2021 Nova Scotia Liberal Party leadership election

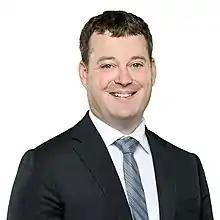
Randy Delorey

Randy Delorey was the MLA for Antigonish, having served since 2013. Prior to announcing his candidacy, Delorey had been serving as Minister of Gaelic Affairs since 2013 and the Minister of Health and Wellness since 2017. Previously, he has served as the Minister of the Environment (2013–2015; 2015–2016) and as Minister of Finance and Treasury Board (2015–2017).